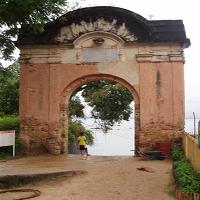
Weather: cloudy or overcast